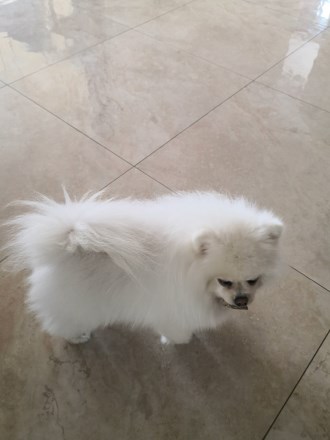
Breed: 1936-n000005-Pomeranian